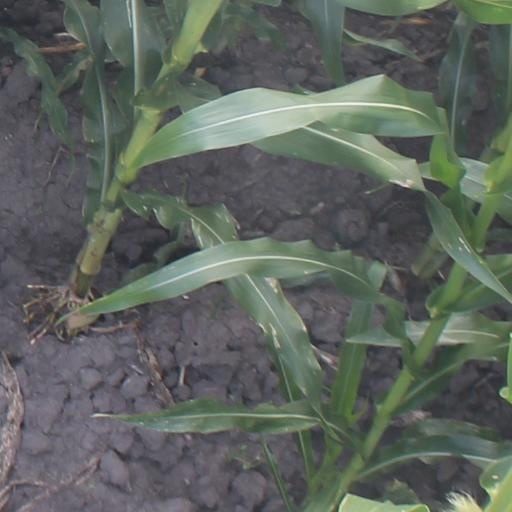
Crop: maize; corn